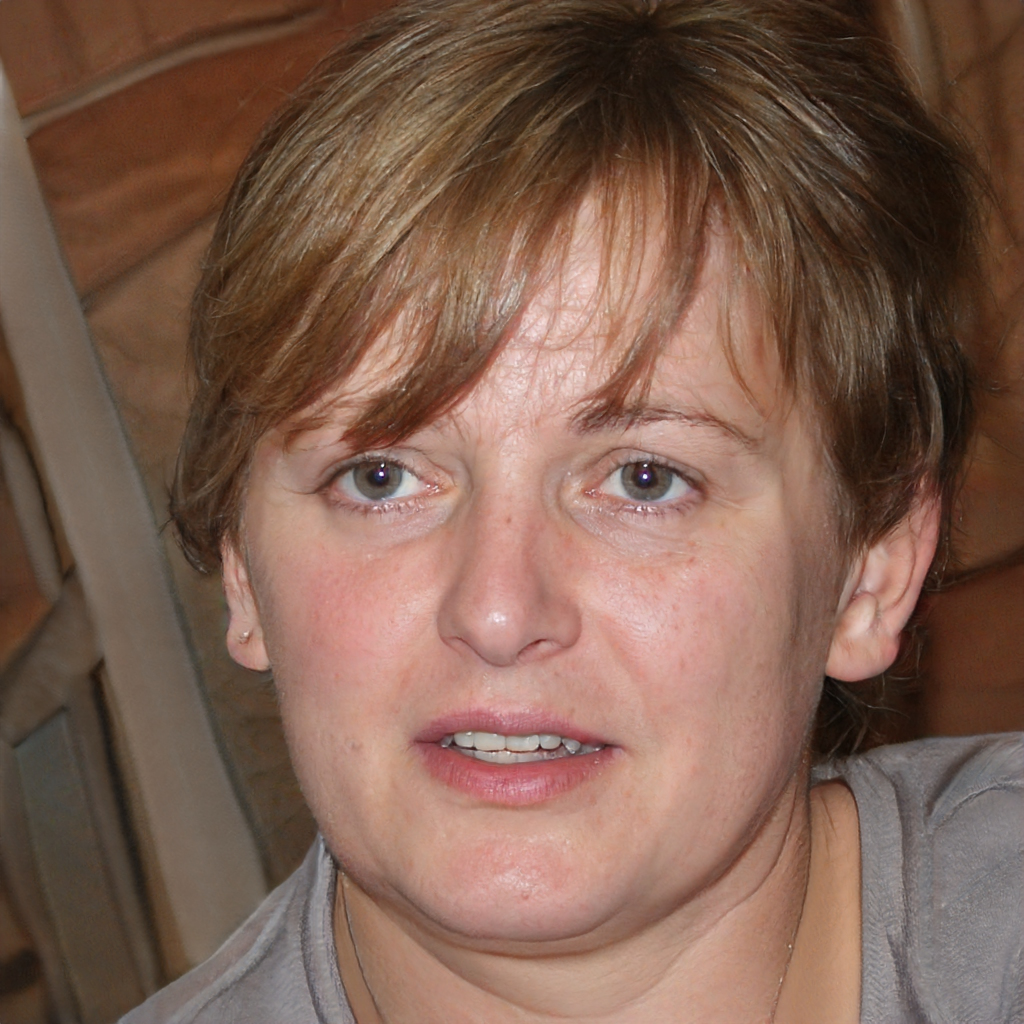
Label: Colored